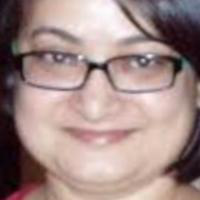
Age group: age 31-40